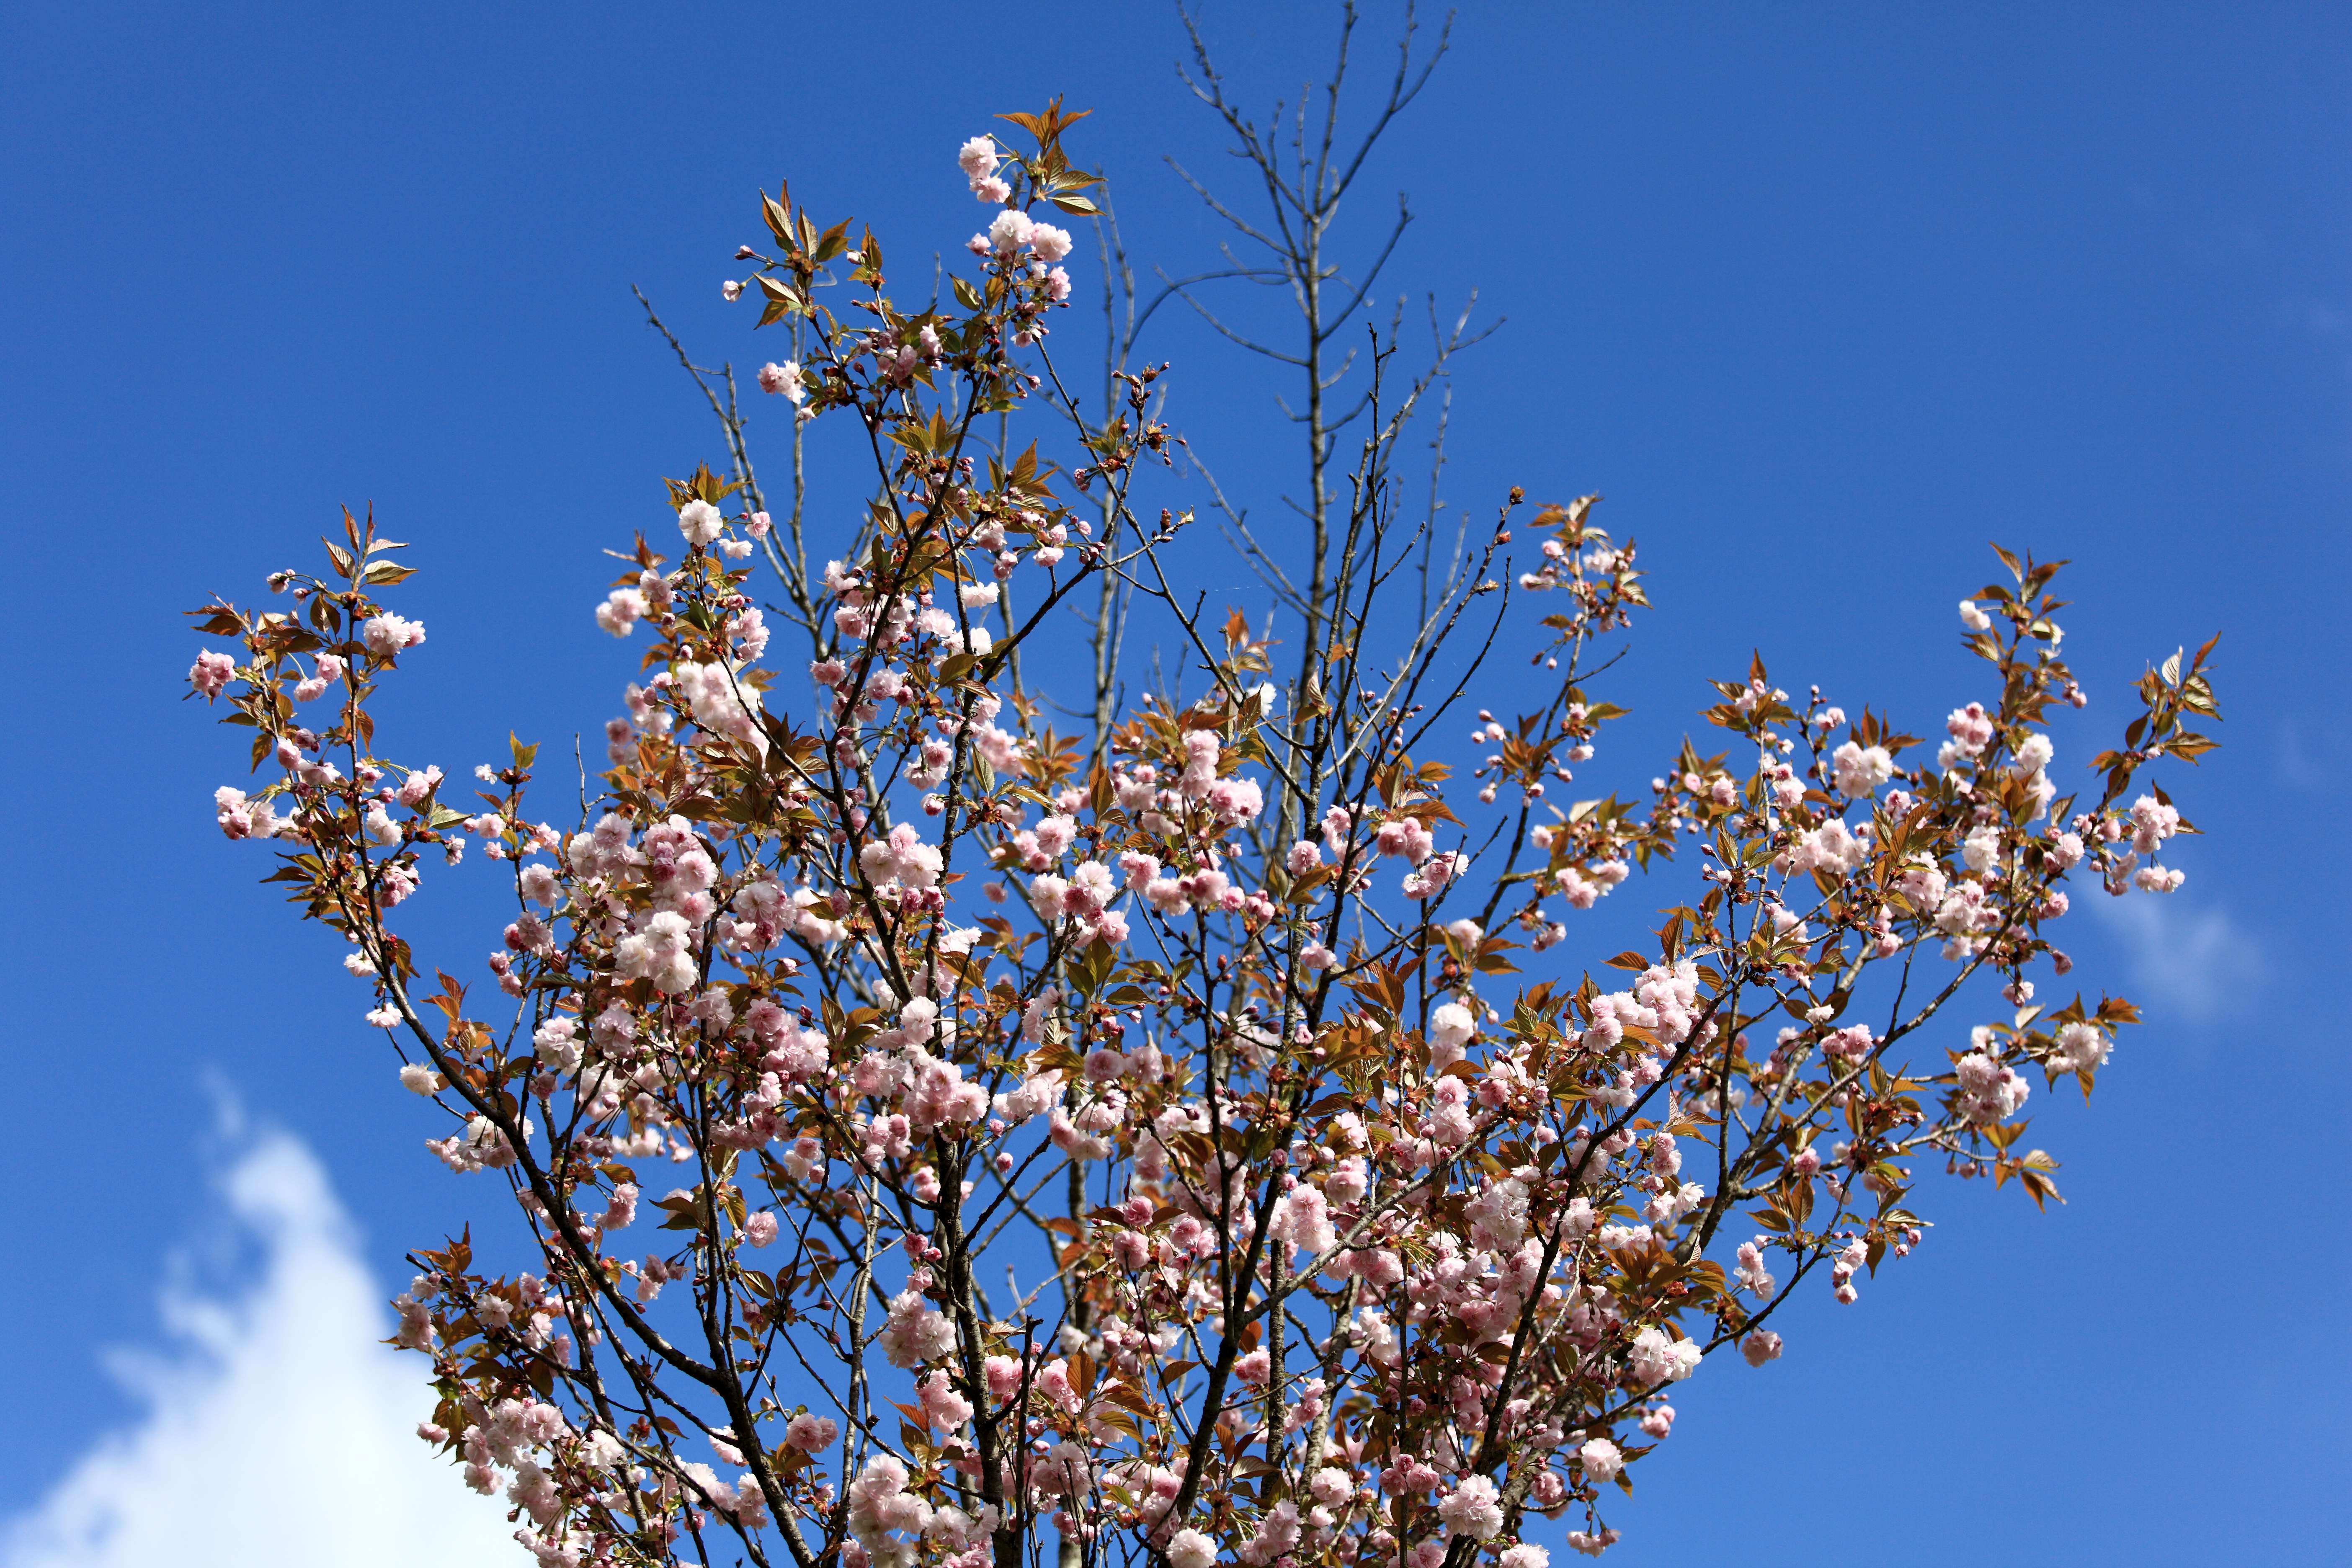
tree, nature, branch, blossom, plant, sky, leaf, flower, spring, high, produce, botany, blue, flora, season, shrub, 5d, hires, markii, hi, res, resolution, iwate, tono, toono, tohnofurusatomura, tohnoshi, flowering plant, woody plant, land plant